African Leadership Academy

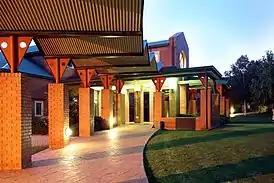
ALA Campus

The African Leadership Academy receives several thousand applications during the first round, where approximately 400 are selected to attend finalist events held across the continent. The finalists then write entrance exams, participate in group activities and are interviewed. 120 students are selected annually to attend the Academy. Admissions status is usually finalized by mid-April.